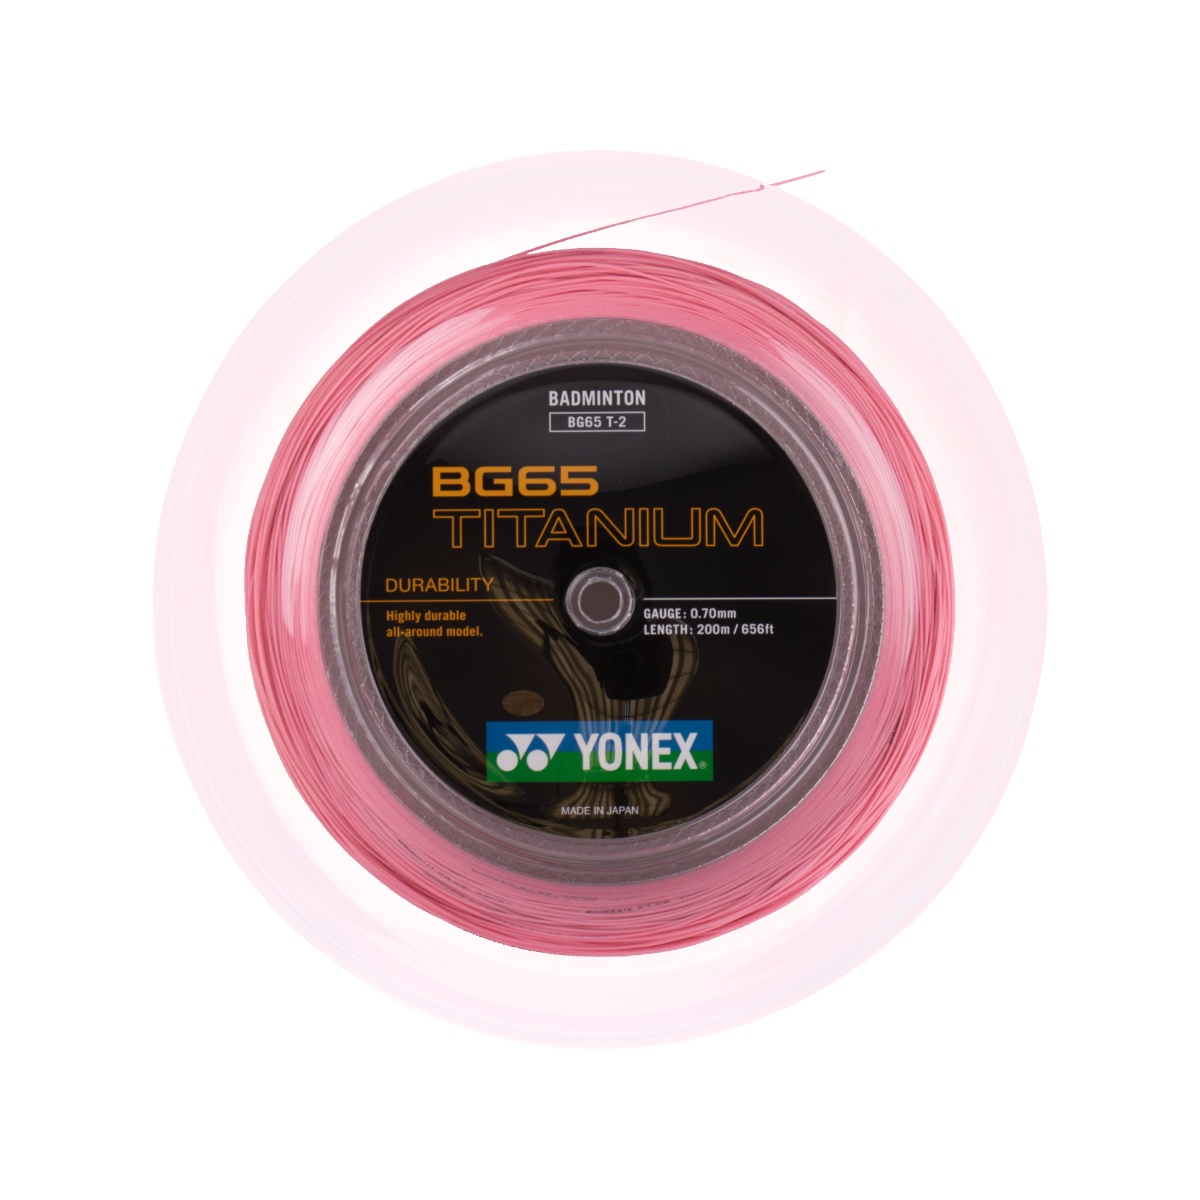
Yonex BG65 Titanium Badmintonsaite 200 m Rolle Pink
Yonex BG65 Titanium Badmintonsaite 200 m Rolle Pink. Die schockabsorbierenden Fähigkeiten des Titanium machen die BG-65 Ti zu einer perfekten Saite für härteste Bespannungen ohne das der Spieler hierbei auf Schlagkomfort verzichten muss . Länge: 200 m; Stärke: 0.70 mm; Farbe: Pink; body { font-family: Verdana, sans-serif; } Yonex BG65 Titanium - Schockabsorbierende Power für härteste Bespannungen Die Yonex BG65 Titanium Badmintonsaite ist mit ihrer schockabsorbierenden Titanium-Technologie ideal für Spieler, die höchste Bespannungshärte mit Komfort kombinieren möchten. Mit einem Durchmesser von 0,70 mm bietet sie eine perfekte Balance zwischen Langlebigkeit, Power und Schlagkomfort. Hauptmerkmale: Schockabsorbierende Titanium-Eigenschaften Ideal für höchste Bespannungshärte Hoher Schlagkomfort trotz maximaler Spannung Stärke: 0,70 mm für mehr Haltbarkeit Optimale Kombination aus Power und Kontrolle Titanium-basiertes Schockabsorptionssystem Dank der Titanium-Beschichtung absorbiert die Yonex BG65 Titanium die harten Schläge des Spiels, ohne den Komfort des Spielers zu beeinträchtigen. Diese Technologie reduziert die Vibrationen und sorgt für ein angenehmes Spielgefühl, selbst bei intensiven Matches. Perfekt für hohe Bespannungshärte Die BG65 Titanium wurde speziell für Spieler entwickelt, die auf maximale Bespannungshärte setzen. Selbst bei extrem straffen Besaitungen bietet die Saite eine hohe Schlagkraft und bleibt gleichzeitig komfortabel zu spielen. Stärke und Haltbarkeit Mit einem Durchmesser von 0,70 mm ist die BG65 Titanium nicht nur stark und langlebig, sondern bietet auch ein ausgezeichnetes Spielgefühl. Sie hält intensiven Einsätzen stand, ohne an Leistung einzubüßen. Power und Kontrolle in Balance Die schockabsorbierende Technologie und die hohe Haltbarkeit der Saite sorgen für eine ausgewogene Kombination aus Power und Kontrolle, was besonders für fortgeschrittene Spieler von Vorteil ist.
Brand: Yonex
Category: Sporting Goods > Outdoor Recreation > Outdoor Games > Badminton > Badminton Rackets & Sets > Badminton Rackets